Church of Our Lady of the Assumption, Lorient

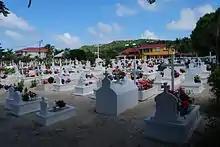
The churchyard

The bell tower, built in 1850, served as a refuge for sailors. The bell was cast in 1860 in Nantes.